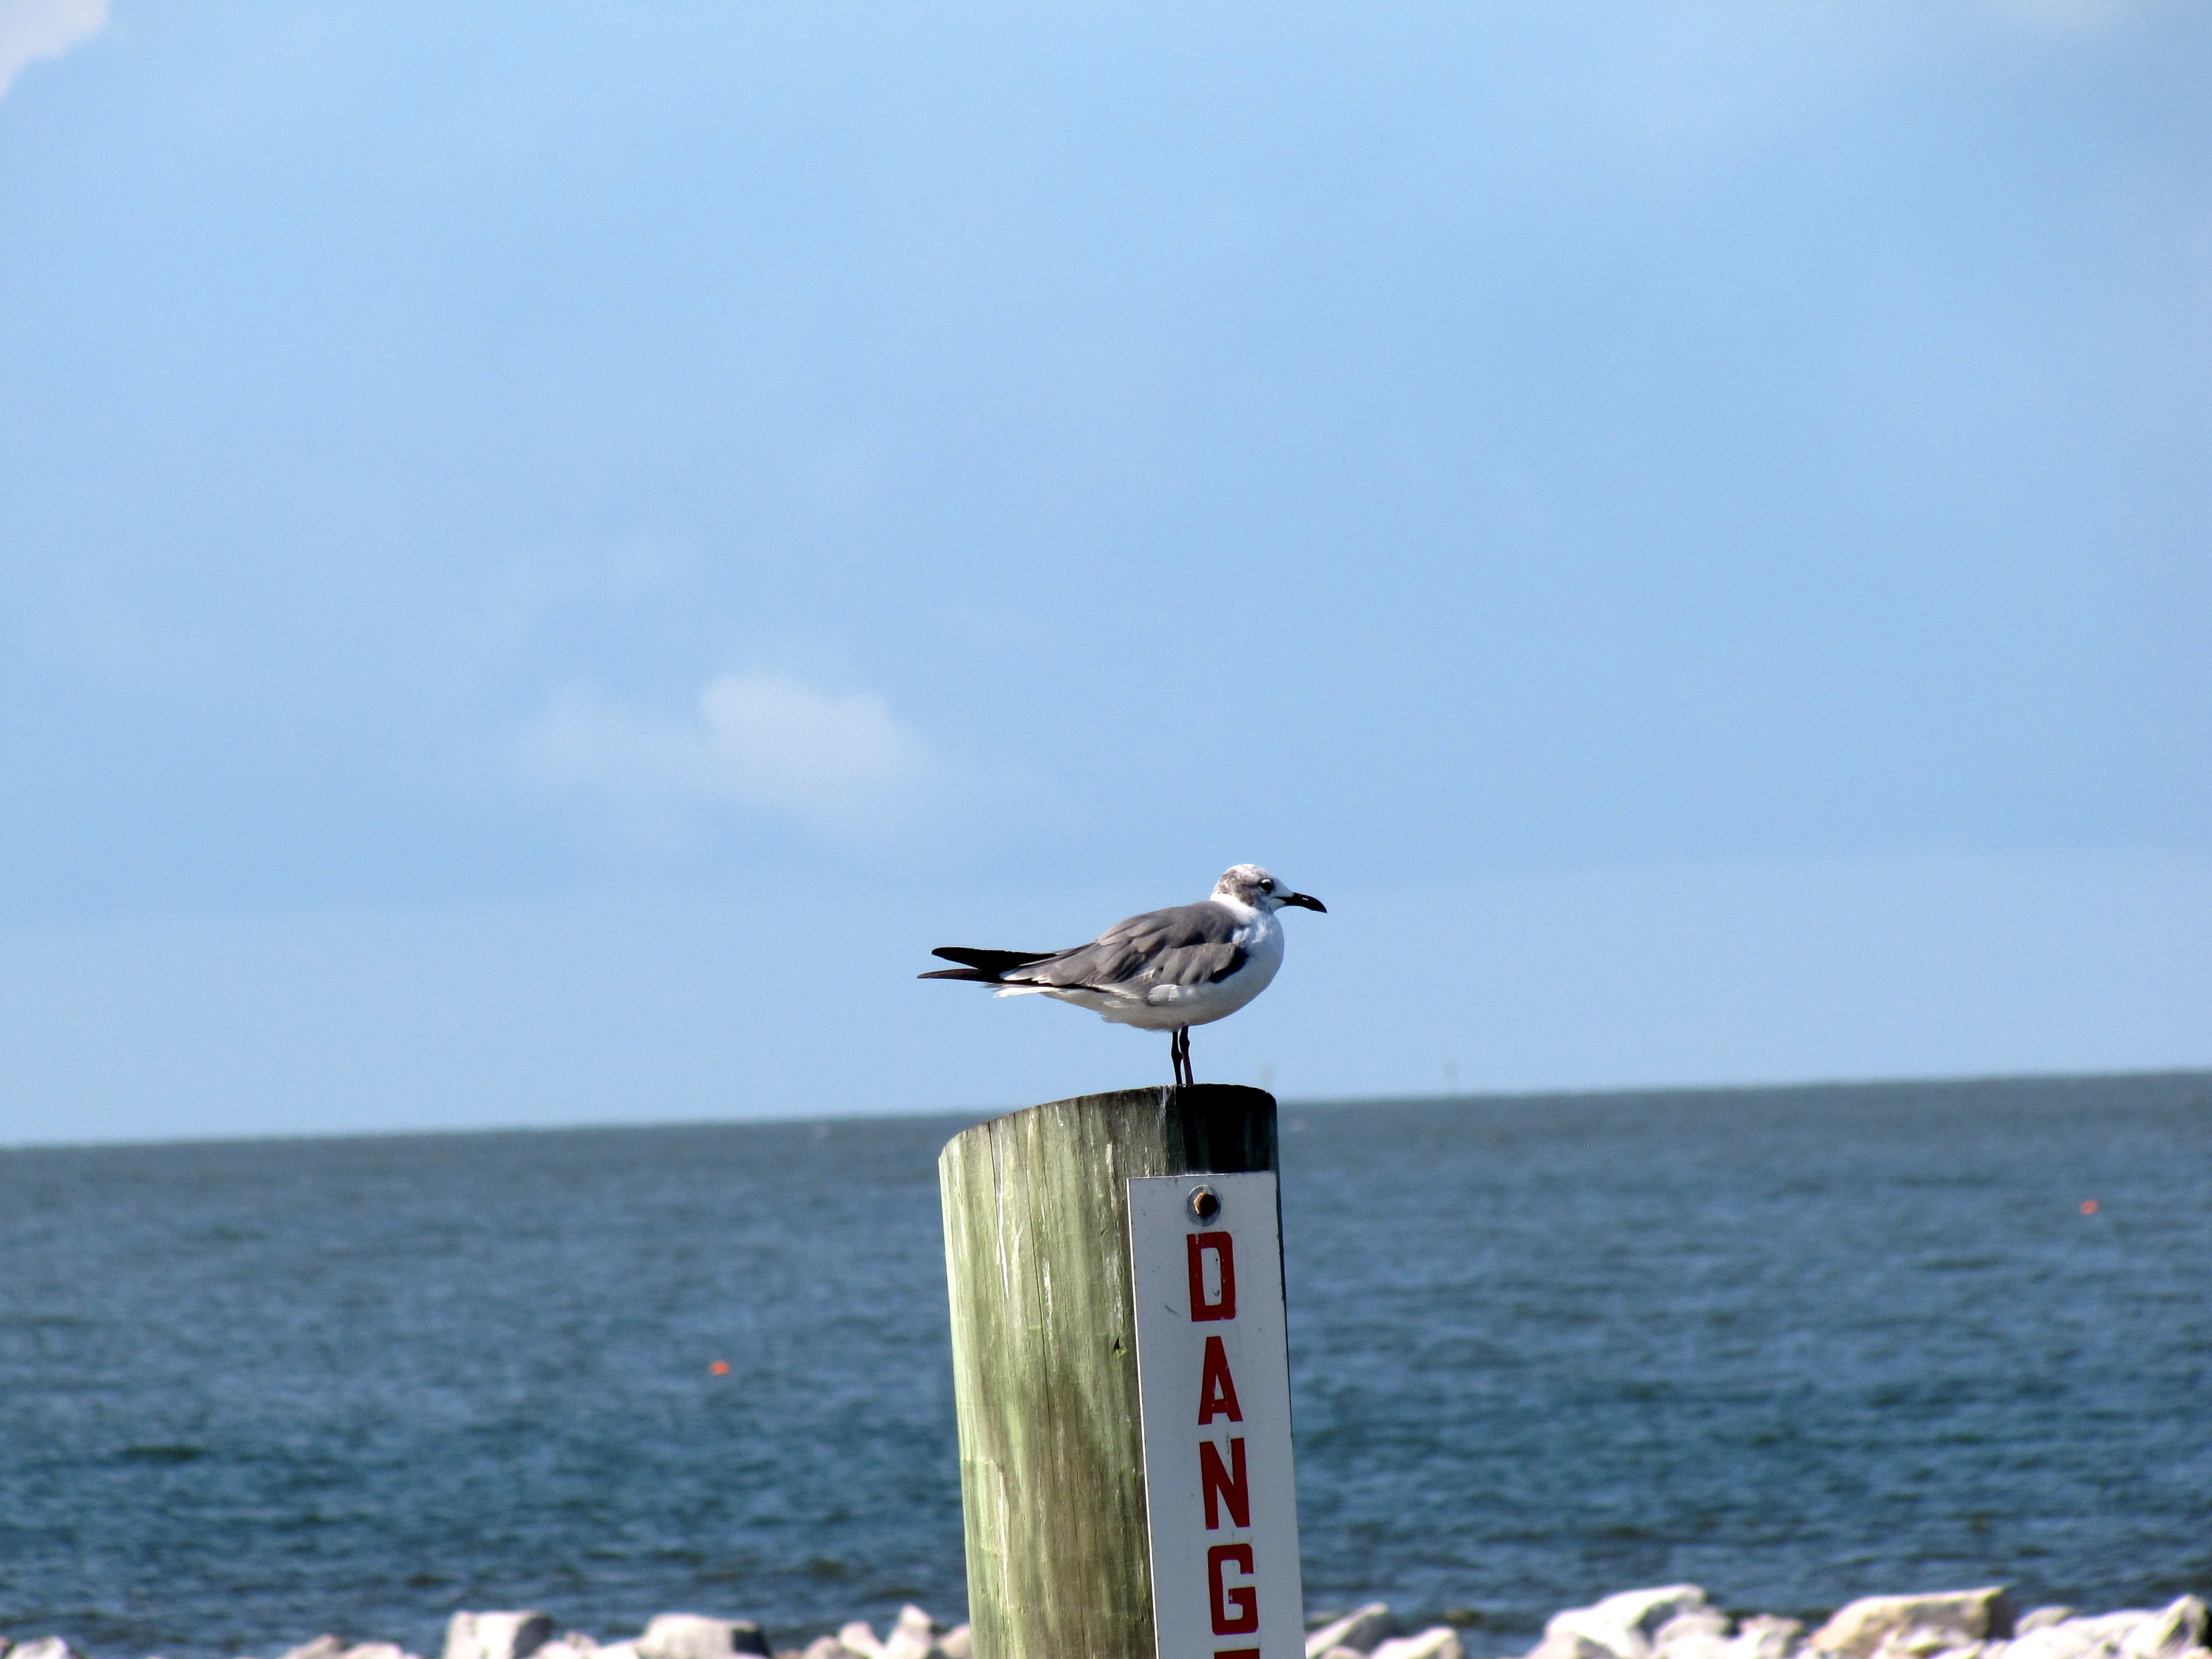
beach, sea, coast, water, ocean, bird, wind, seabird, fly, seagull, vehicle, gull, flight, bay, avian, perched, shore bird